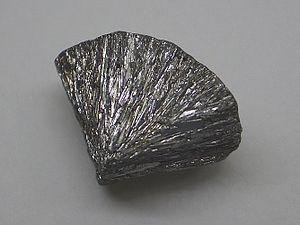
Le tellure est l'élément chimique de numéro atomique 52, de symbole Te. Ce quatrième élément du groupe VI A est considéré comme un métalloïde du groupe des chalcogènes.